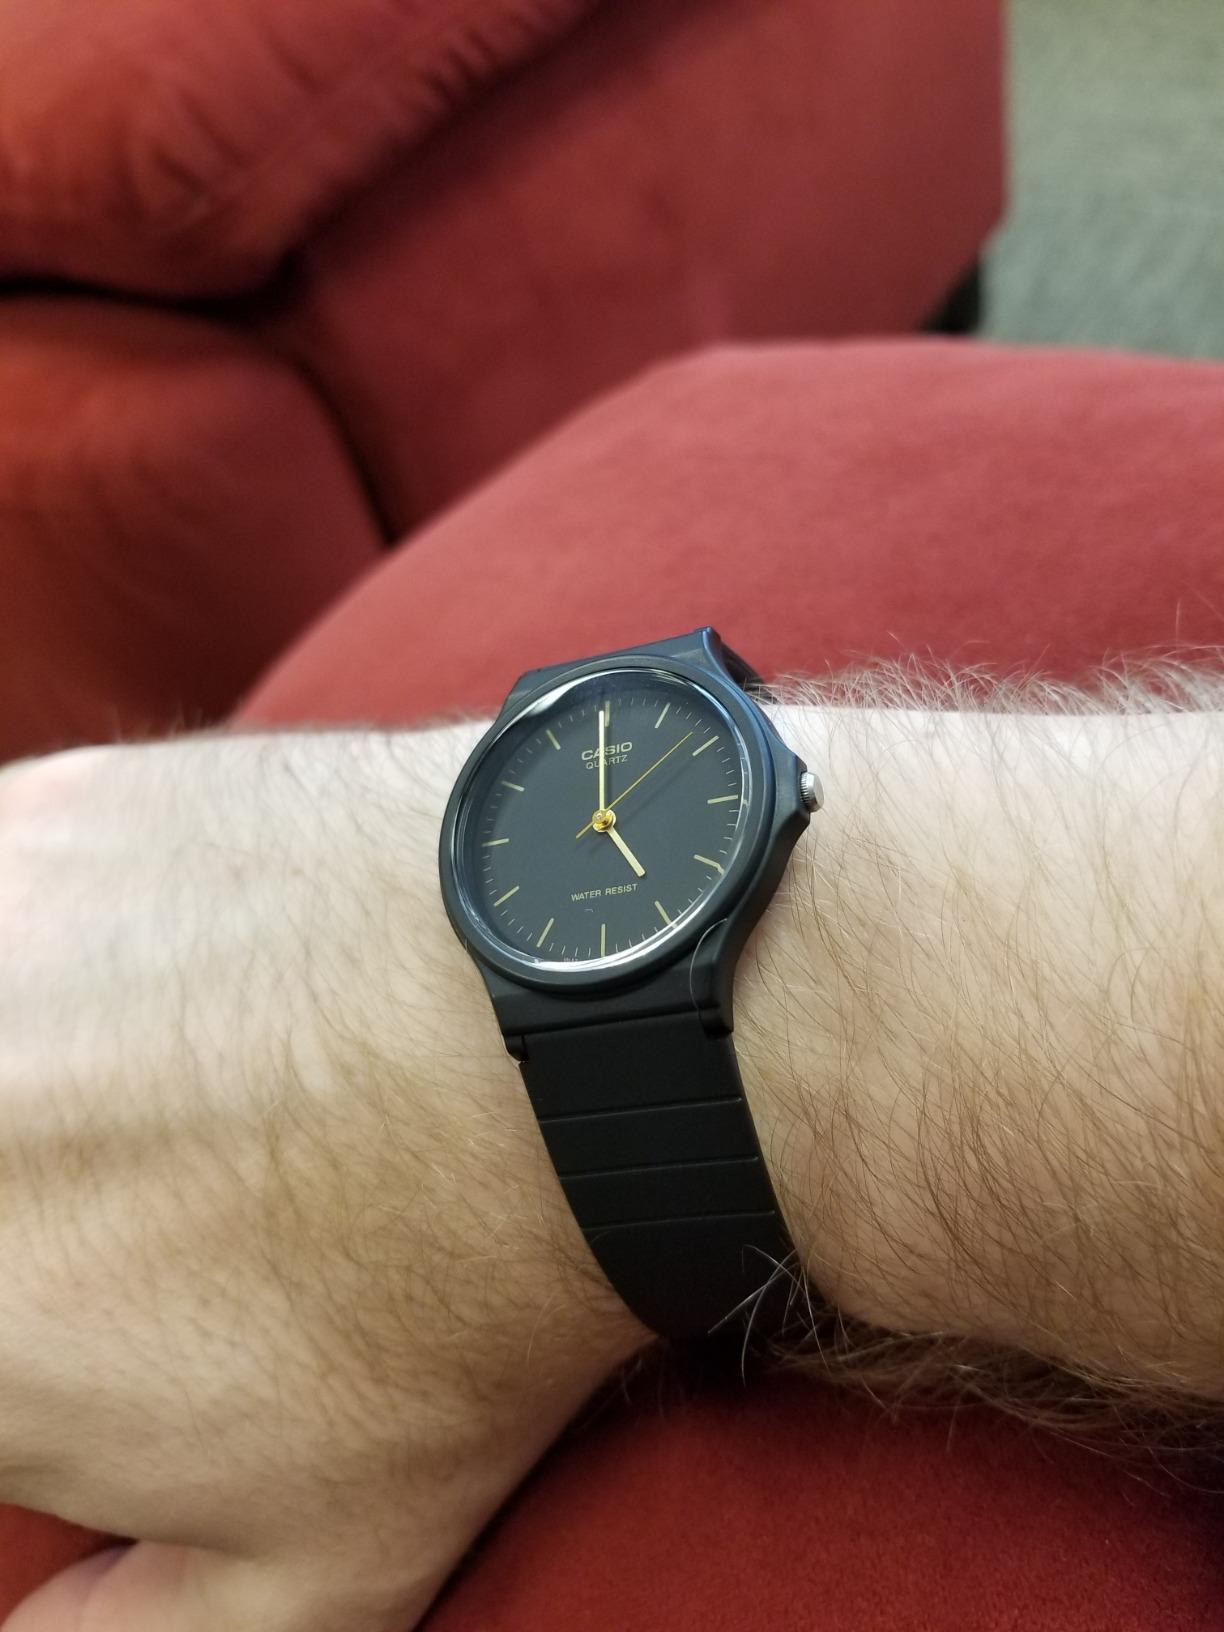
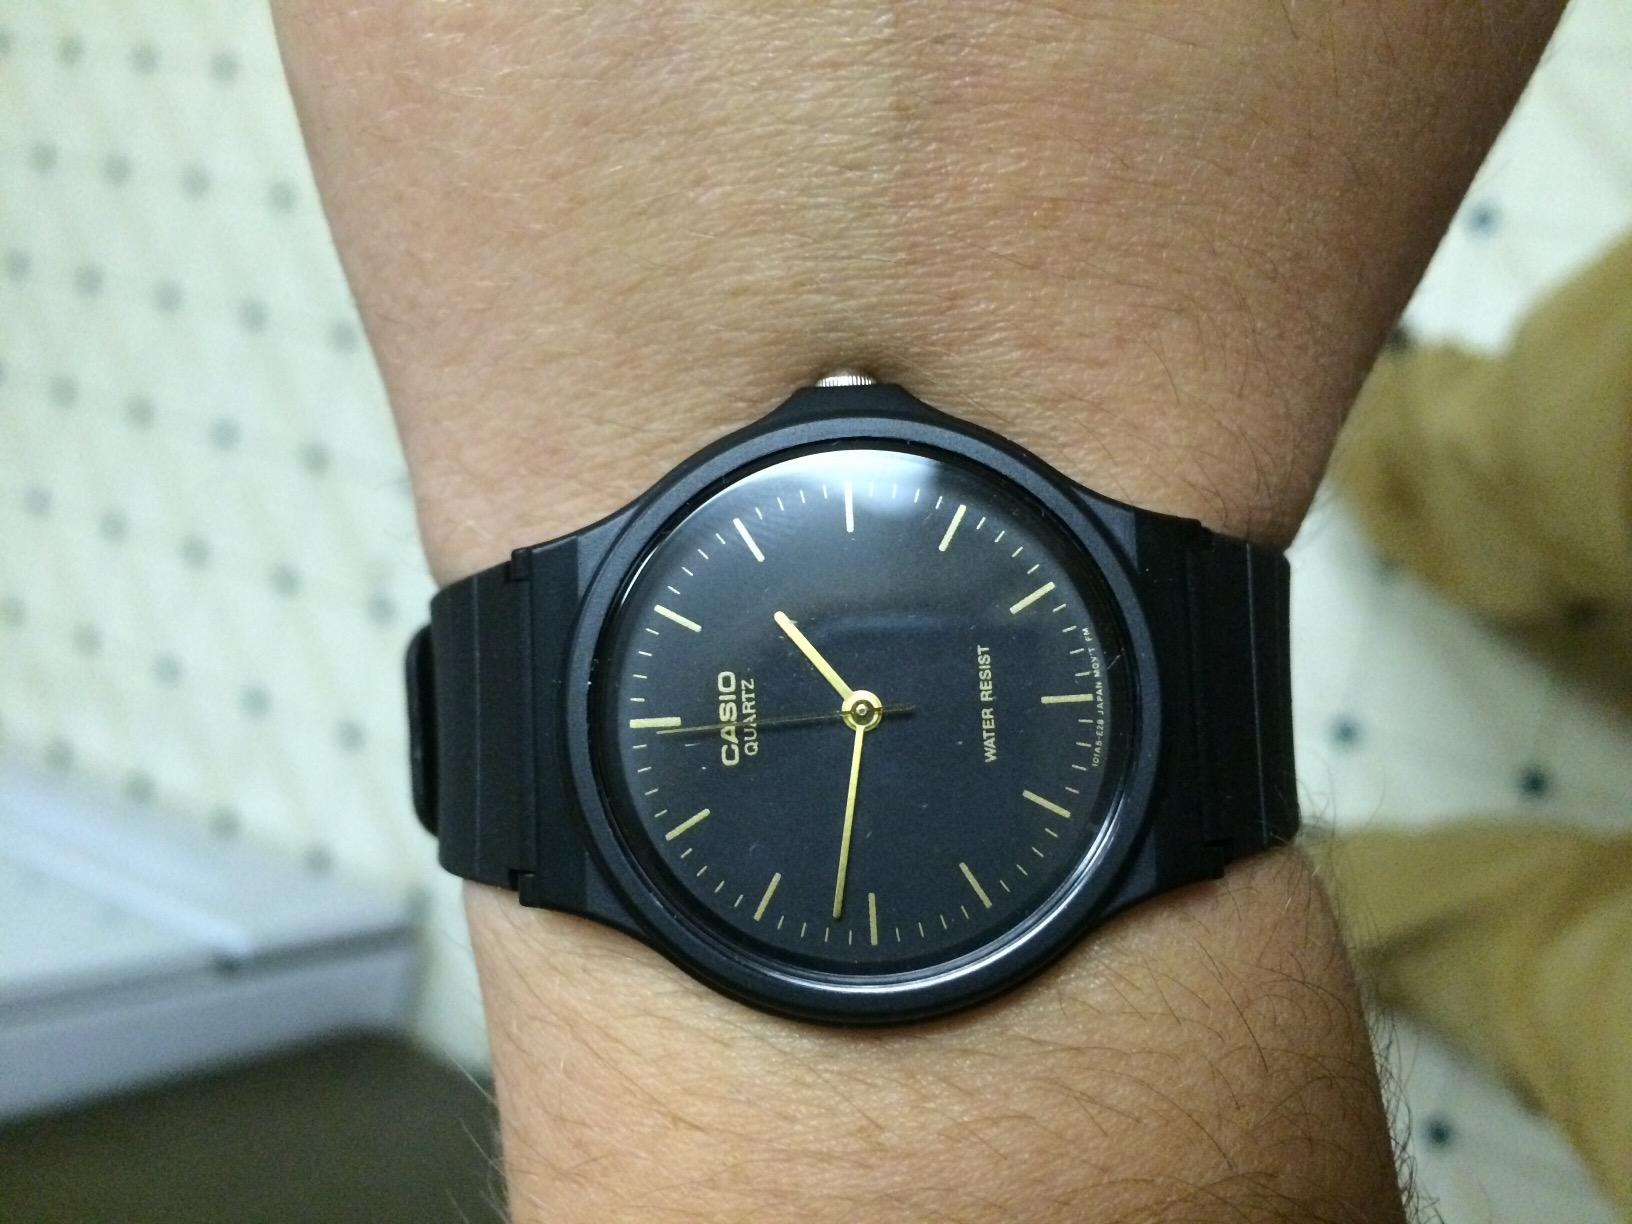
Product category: accessories_watch
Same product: yes